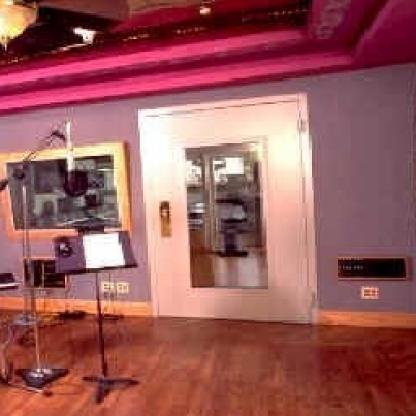
Scene: Indoor